Starlight Promises

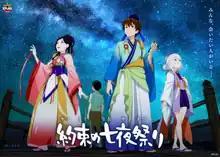
anime key visual

is a Japanese original net animation film produced by XFlag and Yokohama Animation Laboratory. The net film was scheduled to launch on July 7, 2018, on YouTube, but was postponed to August 3, 2018, due to the 2018 Japan floods.